Chase Winovich

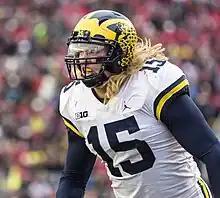
Winovich in 2017

In the spring and summer of 2017, Winovich took ballet lessons in order to improve his ability to shift his weight and control his body. He also studied Ju-jitsu in the summer to improve his agility. On September 23, 2017, Winovich had 4 tackles for a loss, including 3 quarterback sacks against the 2017 Purdue Boilermakers football team, earning Co-Big Ten Conference Defensive Player of the Week. The performance also earned him recognition as the Walter Camp Football Foundation (WCFF) National Defensive Player of the Week (Michigan's 7th such honoree since 2014 and 3rd on defense). During the 2017 season, Winovich set a career high in tackles with 74. Winovich's 17.0 tackles for loss leads Michigan and the Big Ten and ranks tied for 11th in a single season in program history, while his 8.0 sacks are tied for most in the league. Following his redshirt junior season, Winovich earned 2017 All-Big Ten team recognition from the media (first-team) and coaches (second-team). On January 3, 2018 it was announced that Winovich would return for a fifth year at Michigan.